Persecutions of the Catholic Church and Pius XII

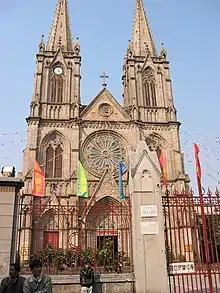
Sacred Heart Cathedral of Guangzhou

For centuries, access to the people of China was difficult for the Catholic Church, because it did not recognize local Confucian customs of honouring deceased family members. To the Chinese, this was an ancient ritual; to the Vatican it was a religious exercise which conflicted with Catholic dogma. As a result, the Church made little progress in China. Within months of his election, Pope Pius issued a dramatic change in policies. On 8 December 1939 the Sacred Congregation of the Propagation of Faith issued, at the request of Pius XII, a new instruction by which Chinese customs were no longer considered superstitious, but an honourable way of esteeming ones relatives and therefore permitted by Catholic Christians. The Government of China established diplomatic relations with the Vatican in 1943. The Papal decree changed the ecclesiastical situation in China in an almost revolutionary way. As the Church began to flourish, Pius XII established a local ecclesiastical hierarchy and received the Archbishop of Peking, Thomas Tien Ken-sin, SVD, into the Sacred College of Cardinals.